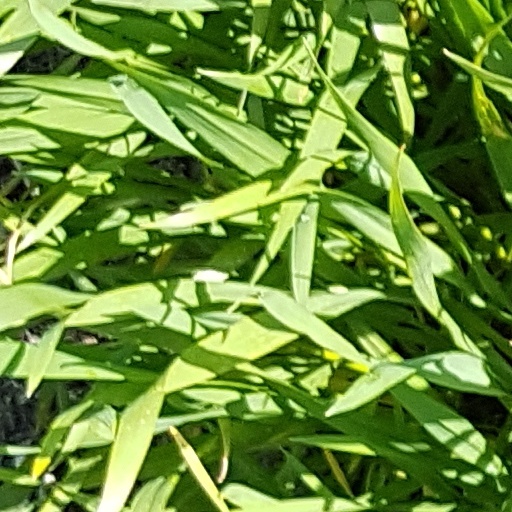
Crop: wheat